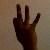
The image shows a hand gesture representing the number 9 in Indian Sign Language.